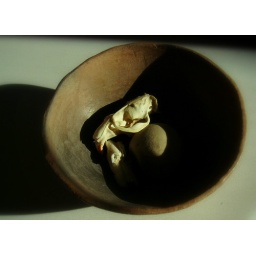
a small animal skull, elk tooth and a favorite smooth stone, in an earthenware bowl